2012 French presidential election

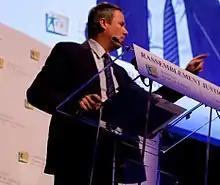
Dupont-Aignan campaigning

François Bayrou was the candidate of the Democratic Movement, which he founded in 2007. He is one of only two candidates to stand in both the 2007 and 2012 elections (the other being Nicolas Sarkozy); he obtained 18.57% of the vote in 2007, finishing third. In the 2012 election he received 9.13% of the vote in the first round of balloting, finishing fifth. He stands for an independent centre in politics, which he has sought to distinguish clearly both from the left and the right. Describing France as being "in a critical state", he has focused on reducing the country's national debt, through a public spending freeze, cuts to tax exemptions, and a raise in taxes (Value added tax and taxes on the wealthy). On education, he has proposed that half the time in primary school should be dedicated to the mastering of reading and writing.